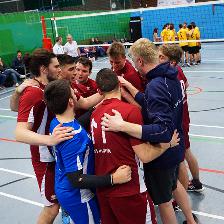
Label: Human